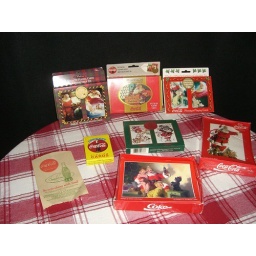
Coca Cola Playing cars in boxes